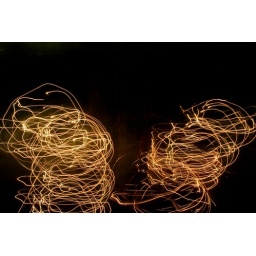
two bushes play Vivaldi's Four Seasons on a tree out in the street